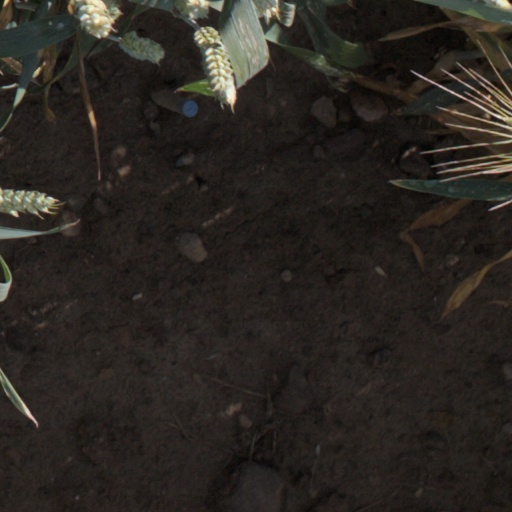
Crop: wheat